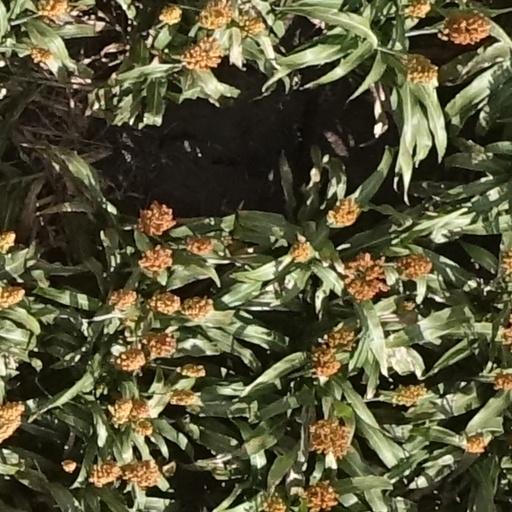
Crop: sorghum